Grossmann House

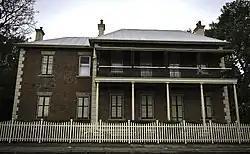
Grossmann House, 2017

Grossmann House is a heritage-listed former residence and Maitland Girls' High School premises and now house museum at 71 Church Street, Maitland, in the Hunter region of New South Wales, Australia. It was built from 1860 to 1862 by Isaac Beckett and Samuel Owen. It is also known as Grossman House. The property is owned by the National Trust of Australia (NSW), and is associated with the neighbouring Brough House, which is also owned by the National Trust. It was added to the New South Wales State Heritage Register on 1 March 2002.